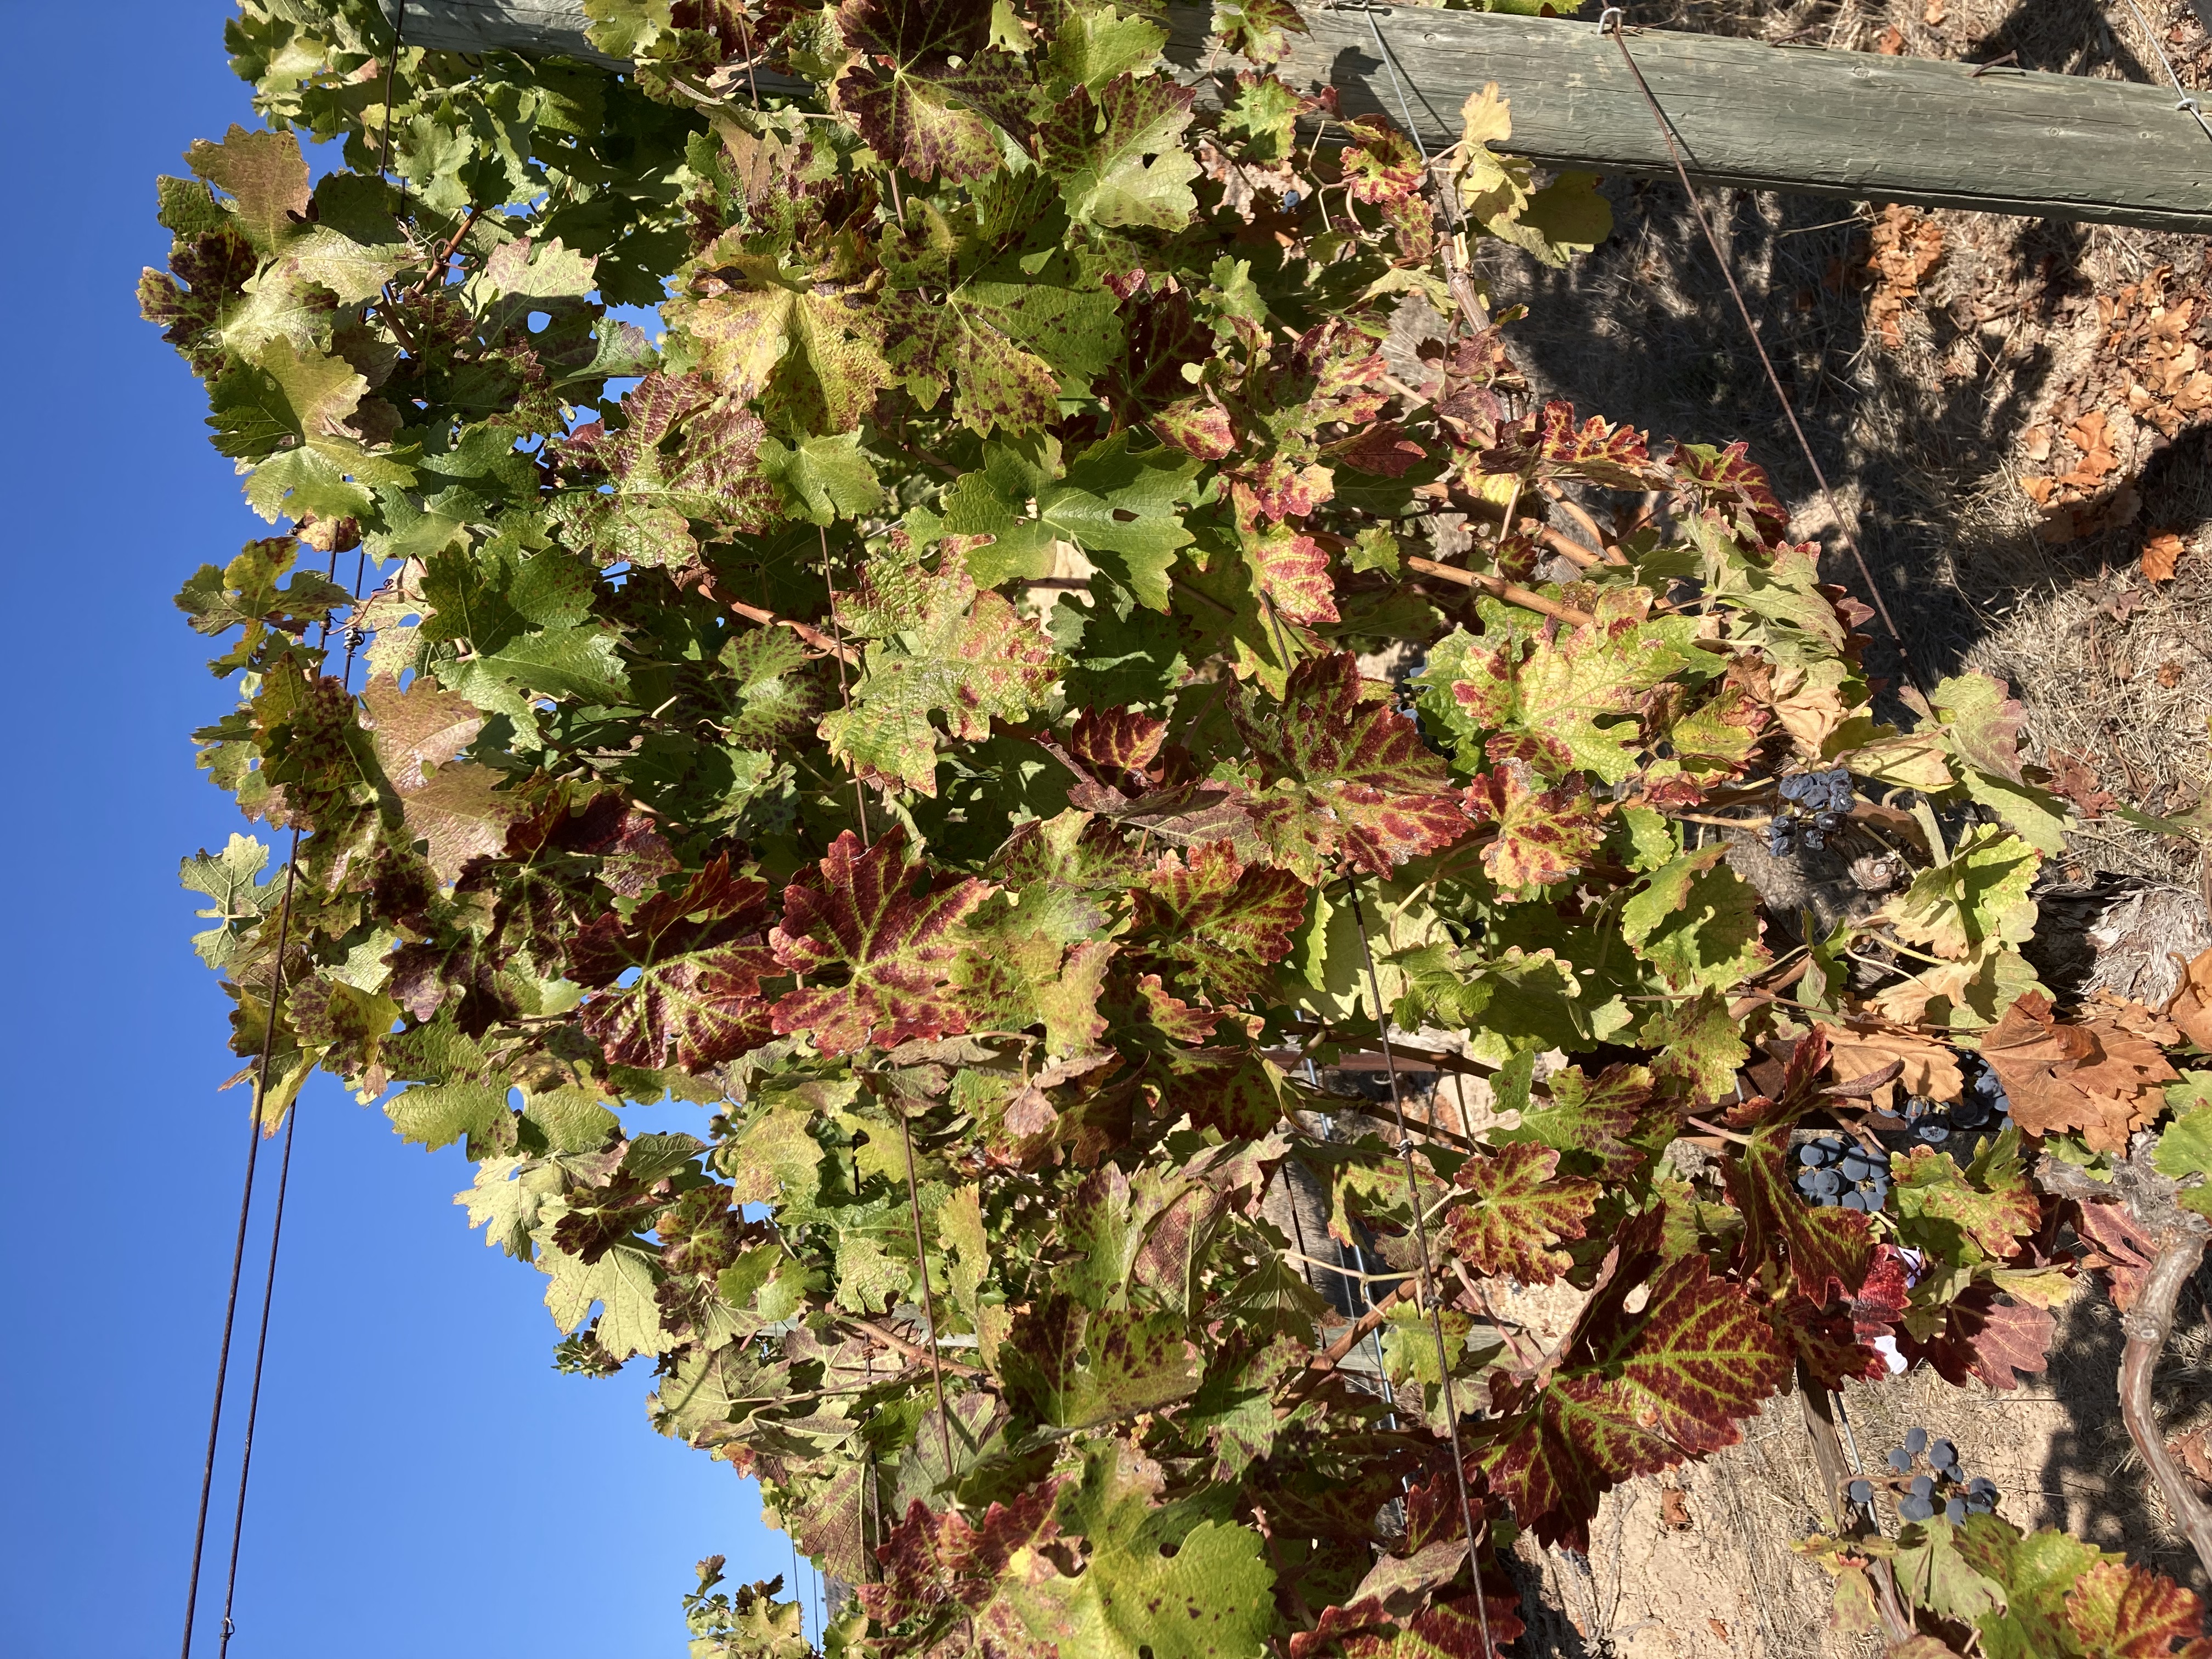
Label: Leafroll 3